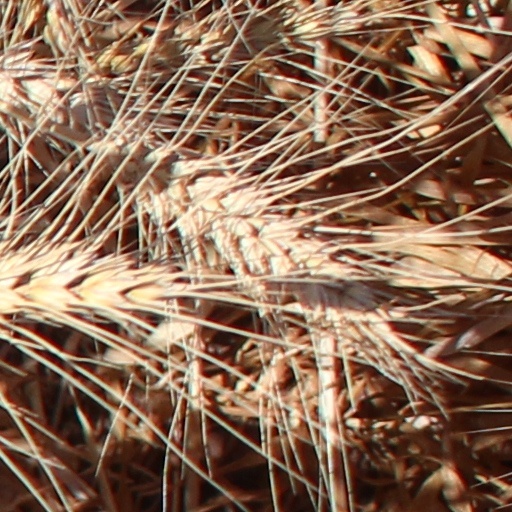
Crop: wheat